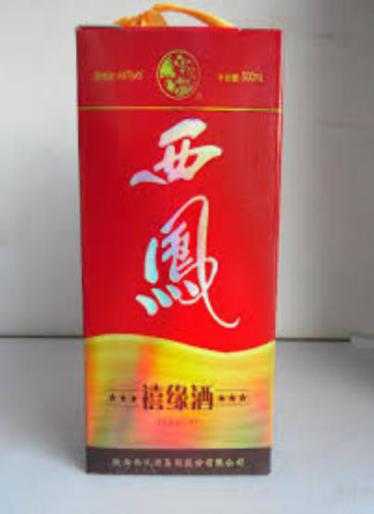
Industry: Food